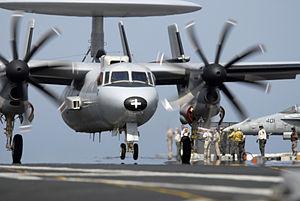
Un E-2C Hawkeye du porte-avions nucléaire Charles-de-Gaulle (R 91) de la Marine nationale française effectue un touch-and-go sur le pont d'envol de l'USS John C. Stennis (CVN 74) de classe Nimitz. Le Stennis et le Charles-de-Gaulle, navire-amiral de la Task Force 473, opèrent dans le nord de la mer d'Arabie. Le Stennis et le Charles-de-Gaulle conduisent des exercices bilatéraux en soutien aux forces au sol internationales en Afghanistan.
Le Grumman E-2 Hawkeye est un avion de surveillance aérienne et de commandement aéroporté ou AWACS développé par le constructeur américain Grumman et initialement embarqué à bord des porte-avions de la marine américaine. Mis en service en 1964, il a depuis été exporté vers plusieurs pays.